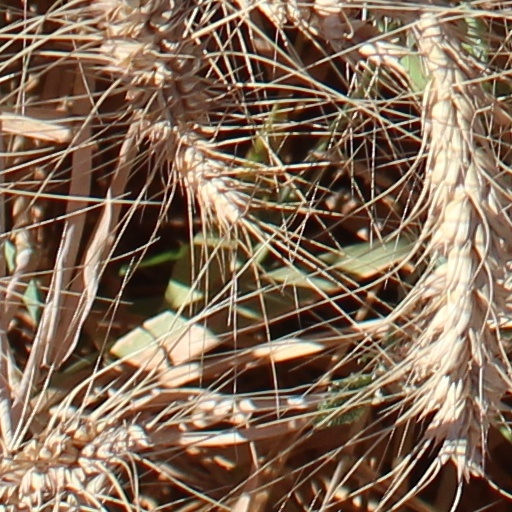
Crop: wheat